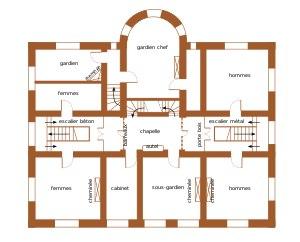
L'ancienne prison appelée aussi Joyeuse Prison est un immeuble construit au début du XIXᵉ siècle à Pont-l'Évêque dans le département français du Calvados en région Normandie. C'est un très rare exemple en France d'édifice de l'administration pénitentiaire conservé après sa fermeture, le sort habituellement réservé étant la démolition ou une transformation.